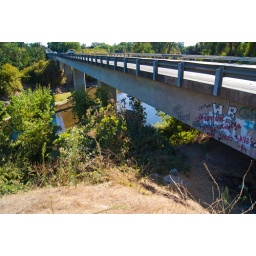
bridge over river